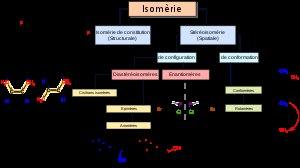
En chimie organique, on parle d'isomérie lorsque deux molécules possèdent la même formule brute mais ont des formules développées ou stéréochimiques différentes. Ces molécules, appelées isomères, peuvent avoir des propriétés physiques, chimiques et biologiques différentes.